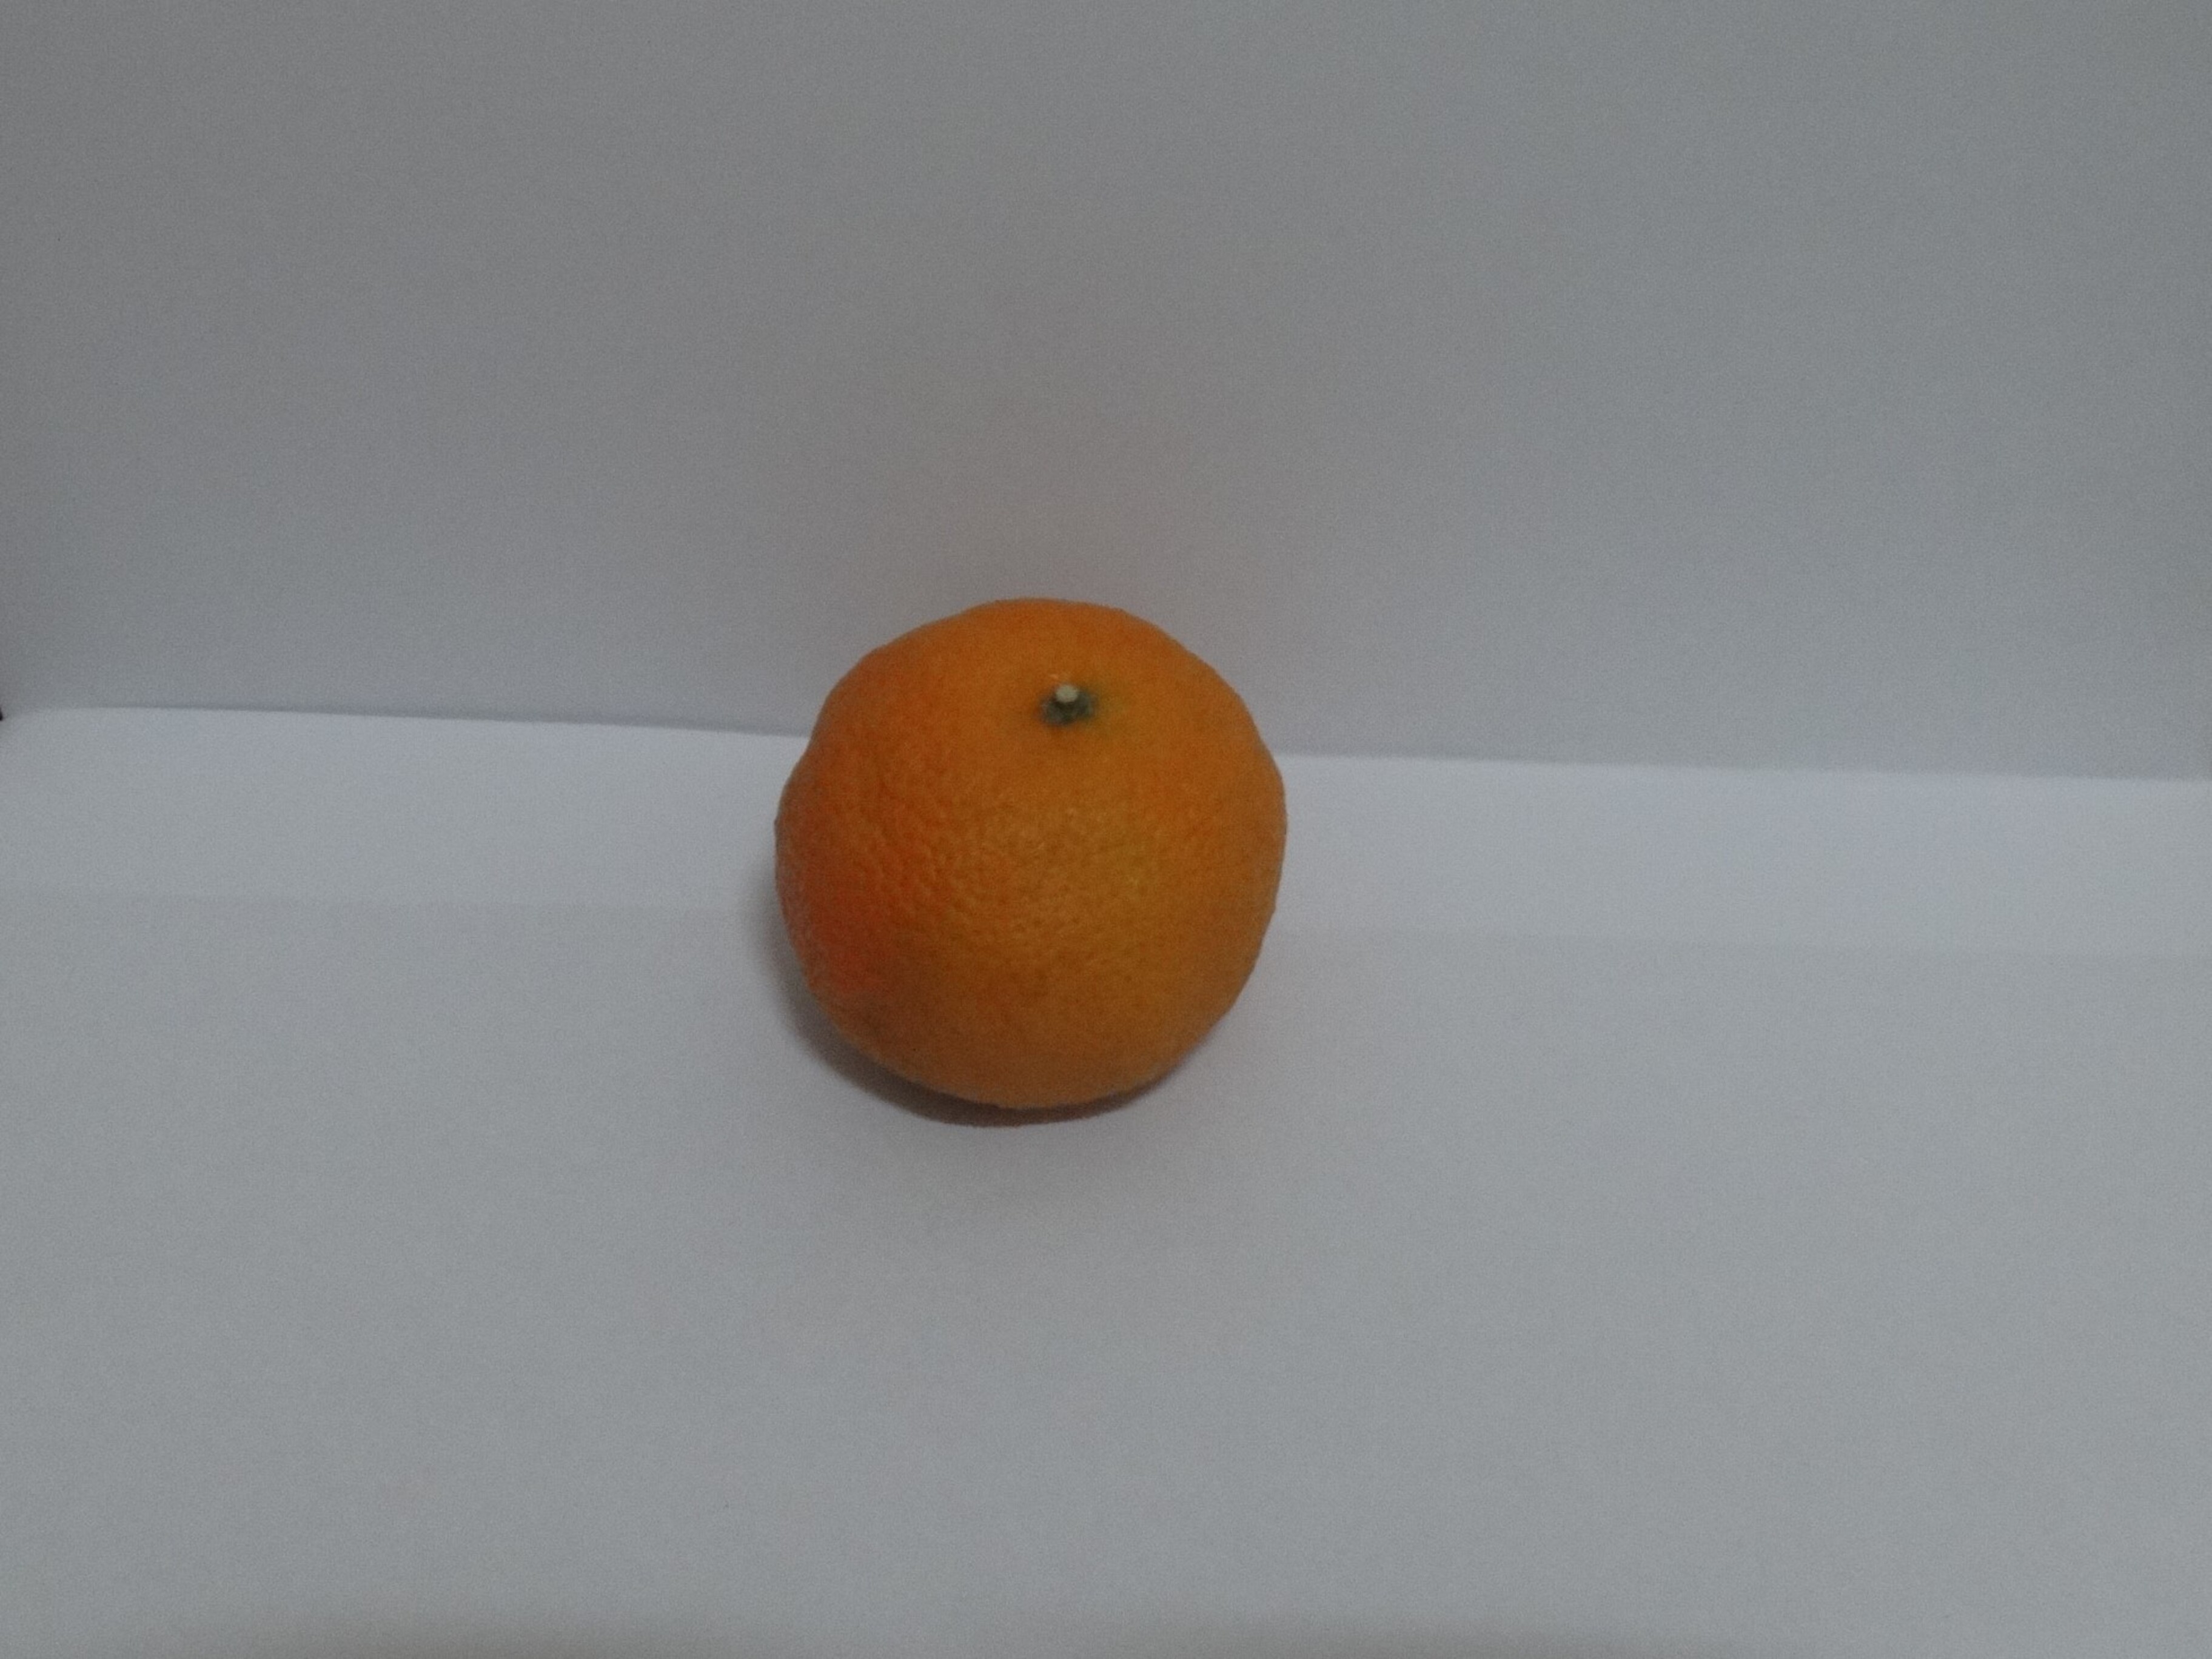
Citrus fruit variety: murcott